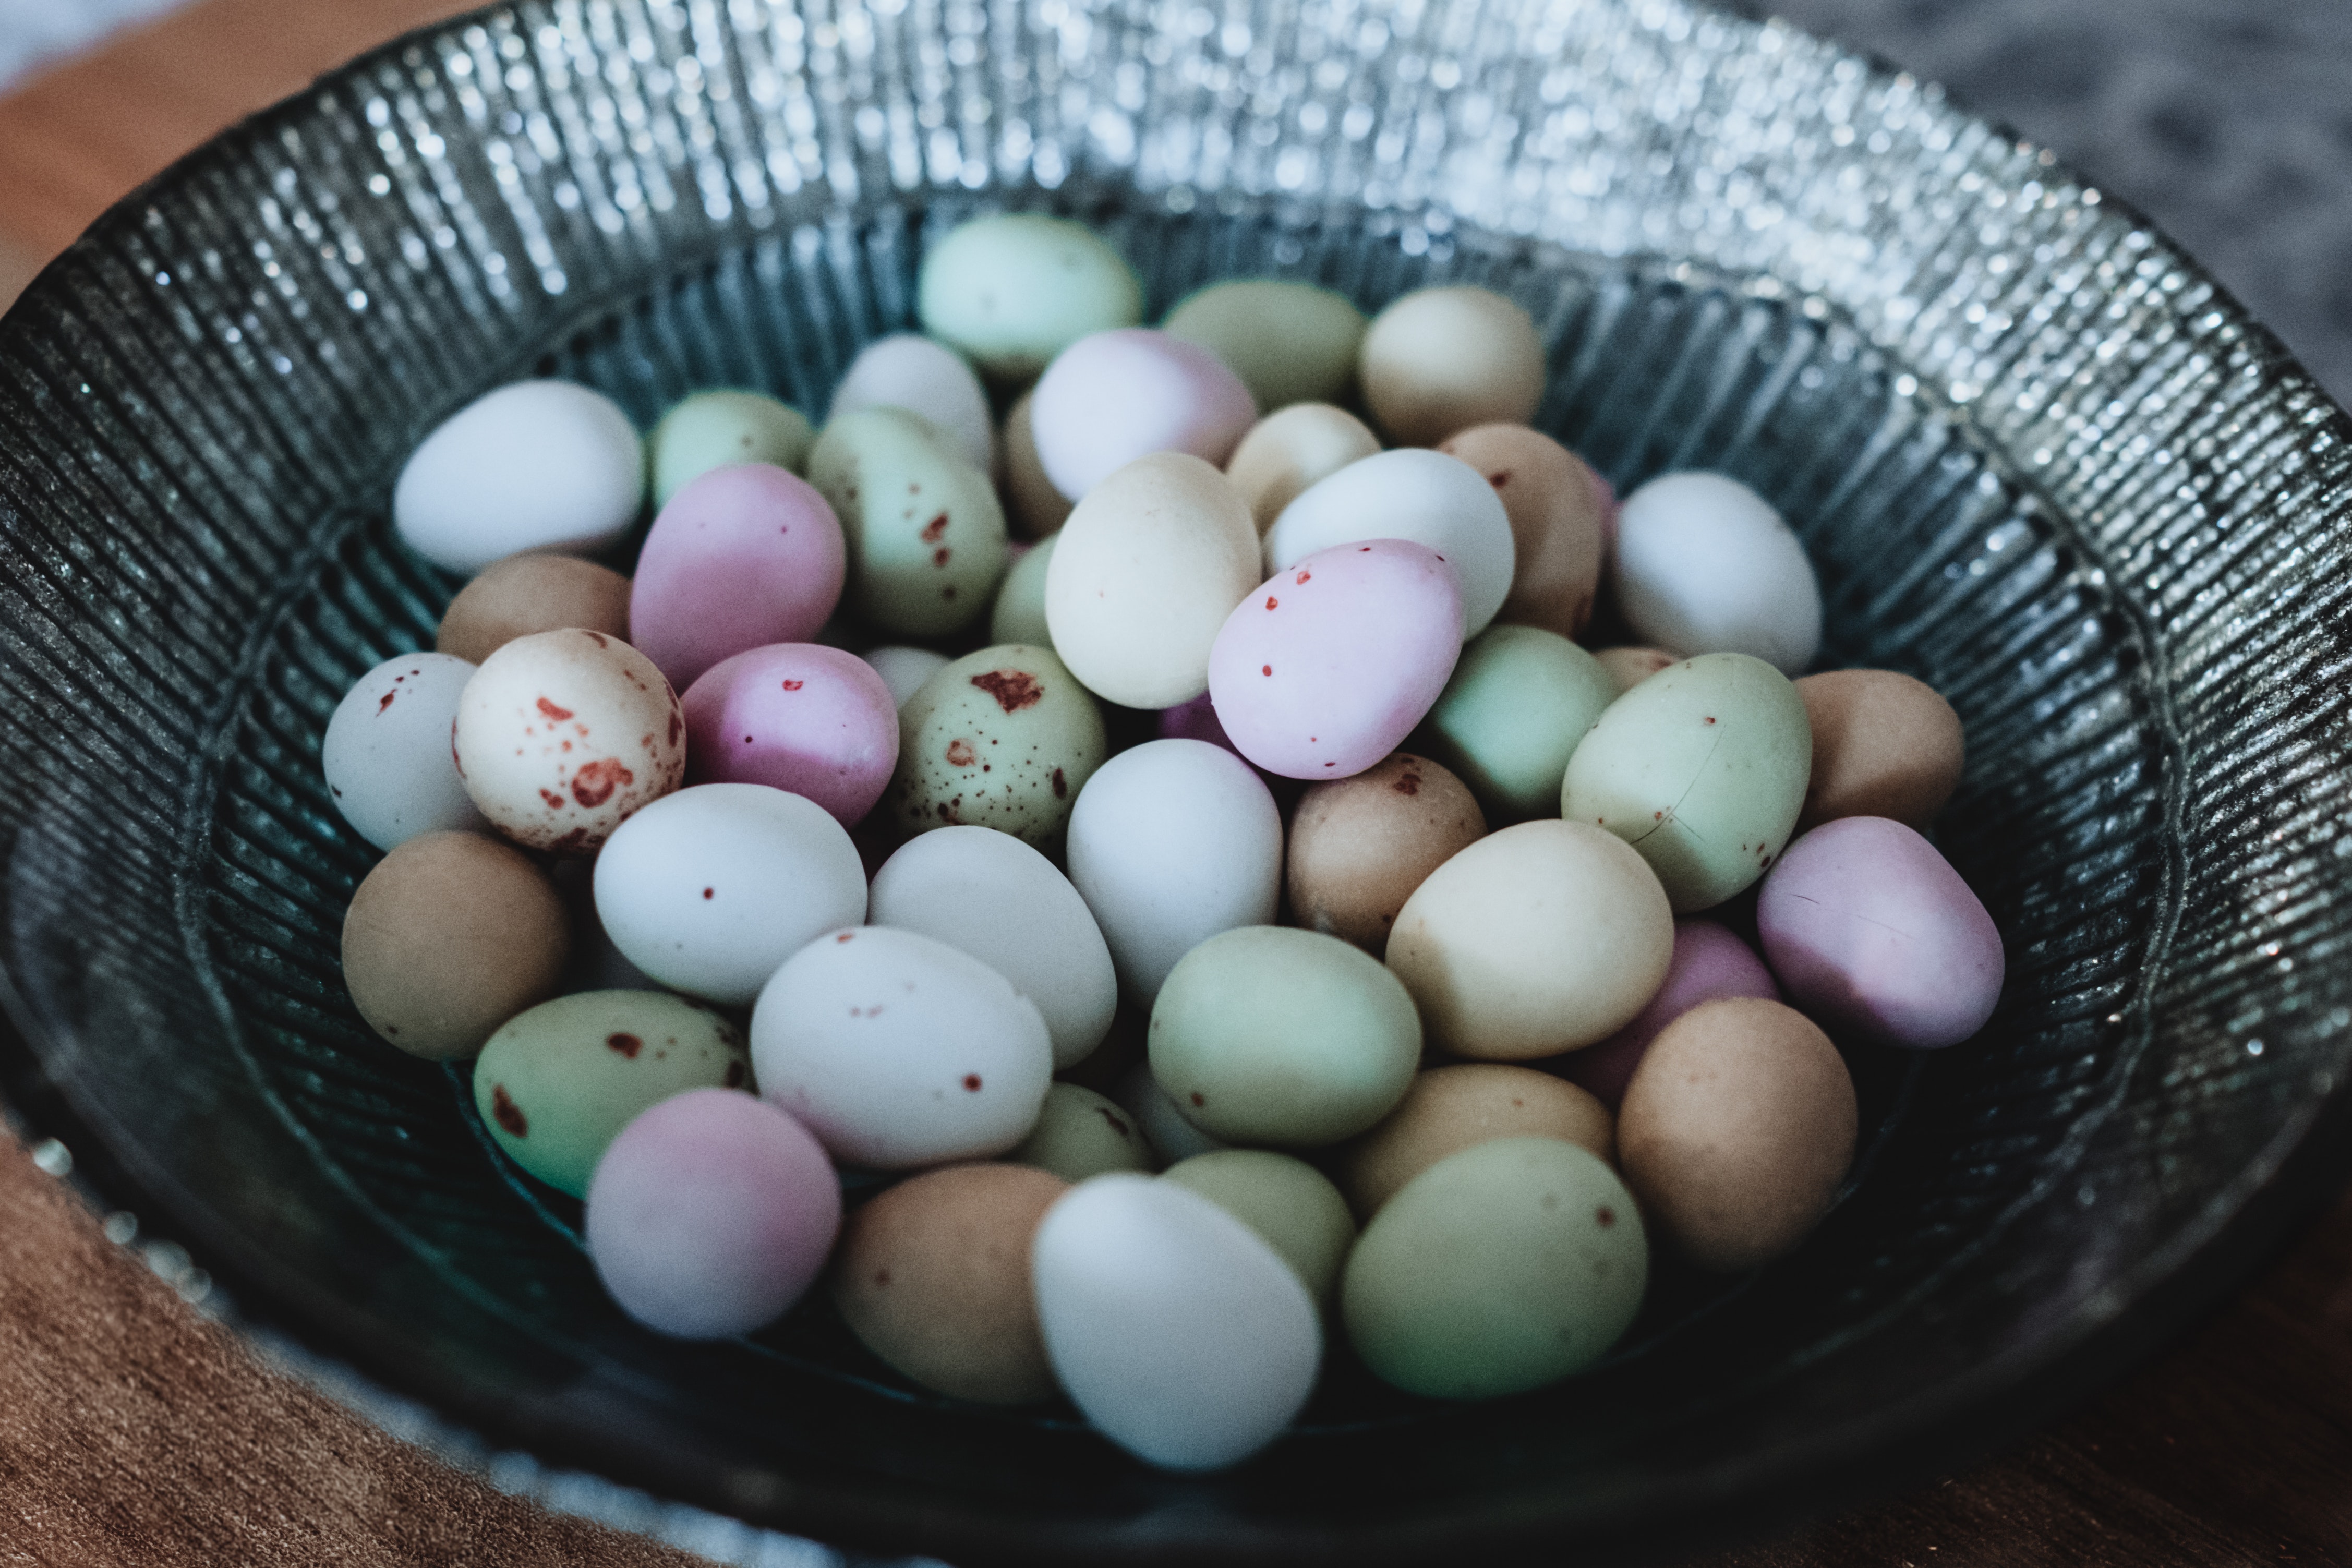
food, egg, cuisine, tangyuan, Songpyeon, comfort food